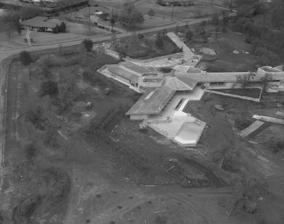
Building: John Gillin Residence
Country: United States of America
Year built: 1958
House in Dallas, Texas John Gillin Residence General information Type House Architectural style Usonian Location Dallas, Texas Coordinates 32°52′03″N 96°49′47″W / 32.867497°N 96.829625°W / 32.867497; -96.829625 Construction started 1958 Design and construction Architect(s) Frank Lloyd Wright View of the house and pool, 1957. The John Gillin Residence is a large single-story Usonian house, designed by Frank Lloyd Wright in 1950 and built in Dallas, Texas , in 1958. The Gillin House is Wright's only residential project in Dallas. Gillin, a successful oilman, geophysicist and electronics "gadgeteer", commissioned Wright to design a work of art that would also be suitable for living and entertaining. A self-made man , Wright respected him and allowed him to design many details including all door hardware, the stainless steel kitchenettes and even the diving board support. This sprawling Usonian is one of Wright's most extensive single-story residences. Three wings spin off a central hexagon much as might have happened had Wingspread been based on an equilateral parallelogram rather than a square. The home is organized around a massive angular fireplace. The acute angles of 60 and 120 degrees give intimacy to the rooms with ample light-filled space and volume that is unusual for a Frank Lloyd Wright designed home. The grand living room is under a hexagonal copper dome roof and ventilator specifically copied from the Arizona Biltmore Hotel 's Aztec ballroom. The home was designed in response to the south central prairie's climate and its site of seven acres overlooking a creek. Long horizontal outer walls of understated native sandstone and horizontal bands of windows converge to create a dramatic entry. The Gillin House was featured as Bob Mapplethorpe's house in the 1996 Wes Anderson film Bottle Rocket . See also List of Frank Lloyd Wright works References